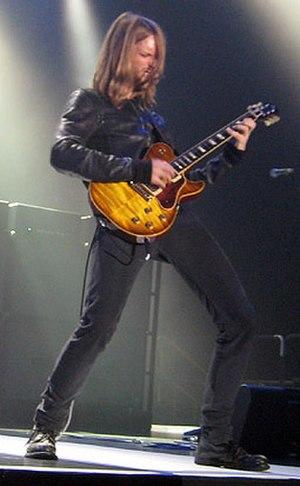
James Burgon Valentine est un guitariste américain membre du groupe de pop rock Maroon 5.